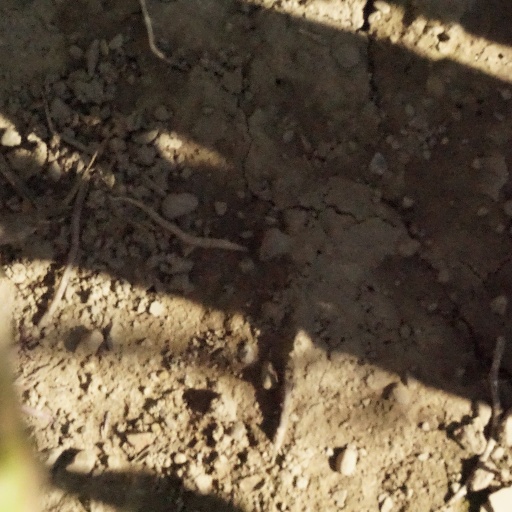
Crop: maize; corn